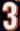
Number: 3